Denmark–South Korea relations

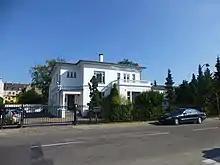
South Korean embassy in Copenhagen, Denmark.

Denmark–South Korea relations are the current and historical relations between Denmark and South Korea. Denmark has an embassy in Seoul. South Korea has an embassy in Copenhagen. Diplomatic relations were established on 11 March 1959.